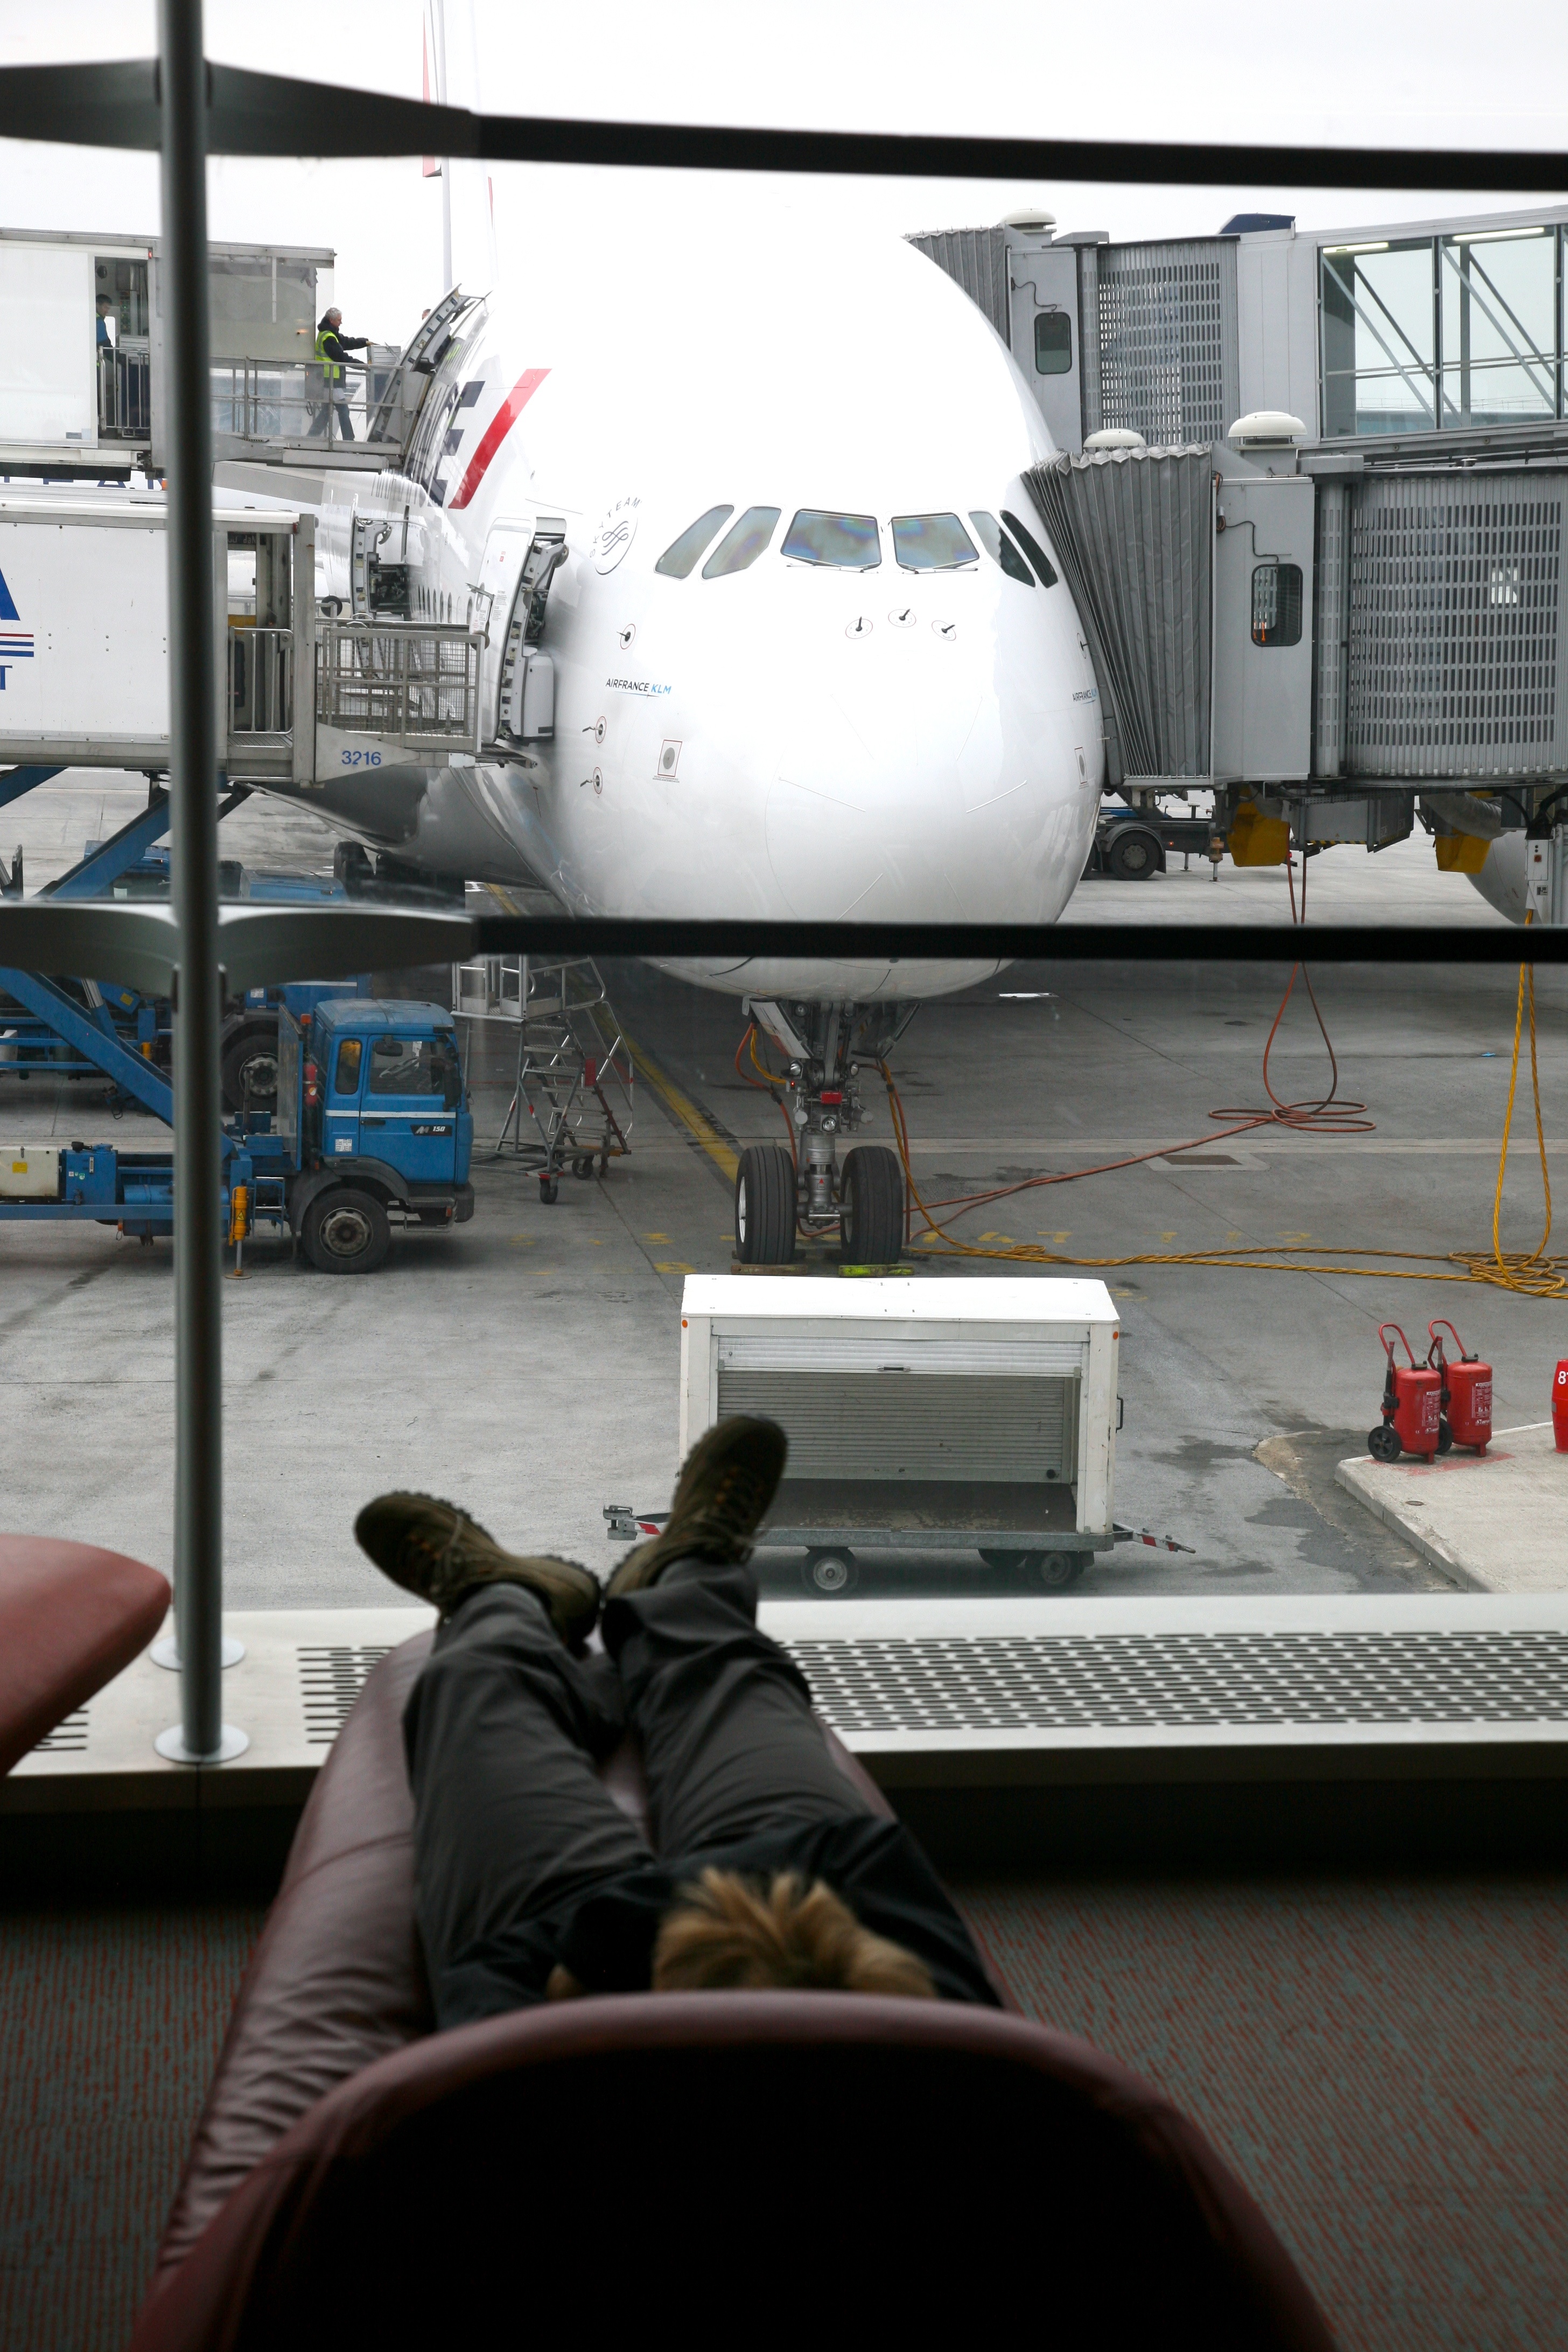
paris, airport, airplane, aircraft, transport, france, vehicle, airline, aviation, flight, airliner, 5d, airbus, a380, flughafen, letiste, canon5d, lotnisko, aeroporto, aeropuerto, flyplass, cdg, charlesdegaulleairport, flygplats, lentokentt, terminal2e, lapanganterbang, aeroportul, airfrance, airbusa380, a roport, atmosphere of earth, aerospace engineering